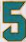
Number: 5